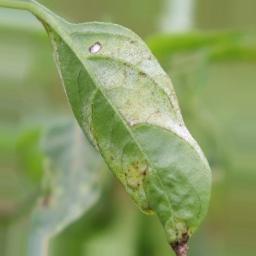
Label: powdery mildew